Umayyad Caliphate

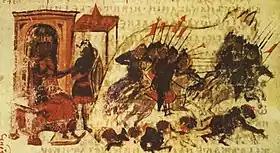
A 14th-century illustration of the siege of Constantinople

Under al-Walid I the Umayyad Caliphate reached its greatest territorial extent. The war with the Byzantines had resumed under his father after the civil war, with the Umayyads defeating the Byzantines at the Battle of Sebastopolis in 692. The Umayyads frequently raided Byzantine Anatolia and Armenia in the following years. By 705, Armenia was annexed by the caliphate along with the principalities of Caucasian Albania and Iberia, which collectively became the province of Arminiya. In 695–698 the commander Hassan ibn al-Nu'man al-Ghassani restored Umayyad control over Ifriqiya after defeating the Byzantines and Berbers there. Carthage was captured and destroyed in 698, signaling "the final, irretrievable end of Roman power in Africa", according to Kennedy. Kairouan was firmly secured as a launchpad for later conquests, while the port town of Tunis was founded and equipped with an arsenal on Abd al-Malik's orders to establish a strong Arab fleet. Hassan ibn al-Nu'man continued the campaign against the Berbers, defeating them and killing their leader, the warrior queen al-Kahina, between 698 and 703. His successor in Ifriqiya, Musa ibn Nusayr, subjugated the Berbers of the Hawwara, Zenata and Kutama confederations and advanced into the Maghreb (western North Africa), conquering Tangier and Sus in 708/709. Musa's Berber "mawla", Tariq ibn Ziyad, invaded the Visigothic Kingdom of Hispania (the Iberian Peninsula) in 711 and within five years most of Hispania was conquered.